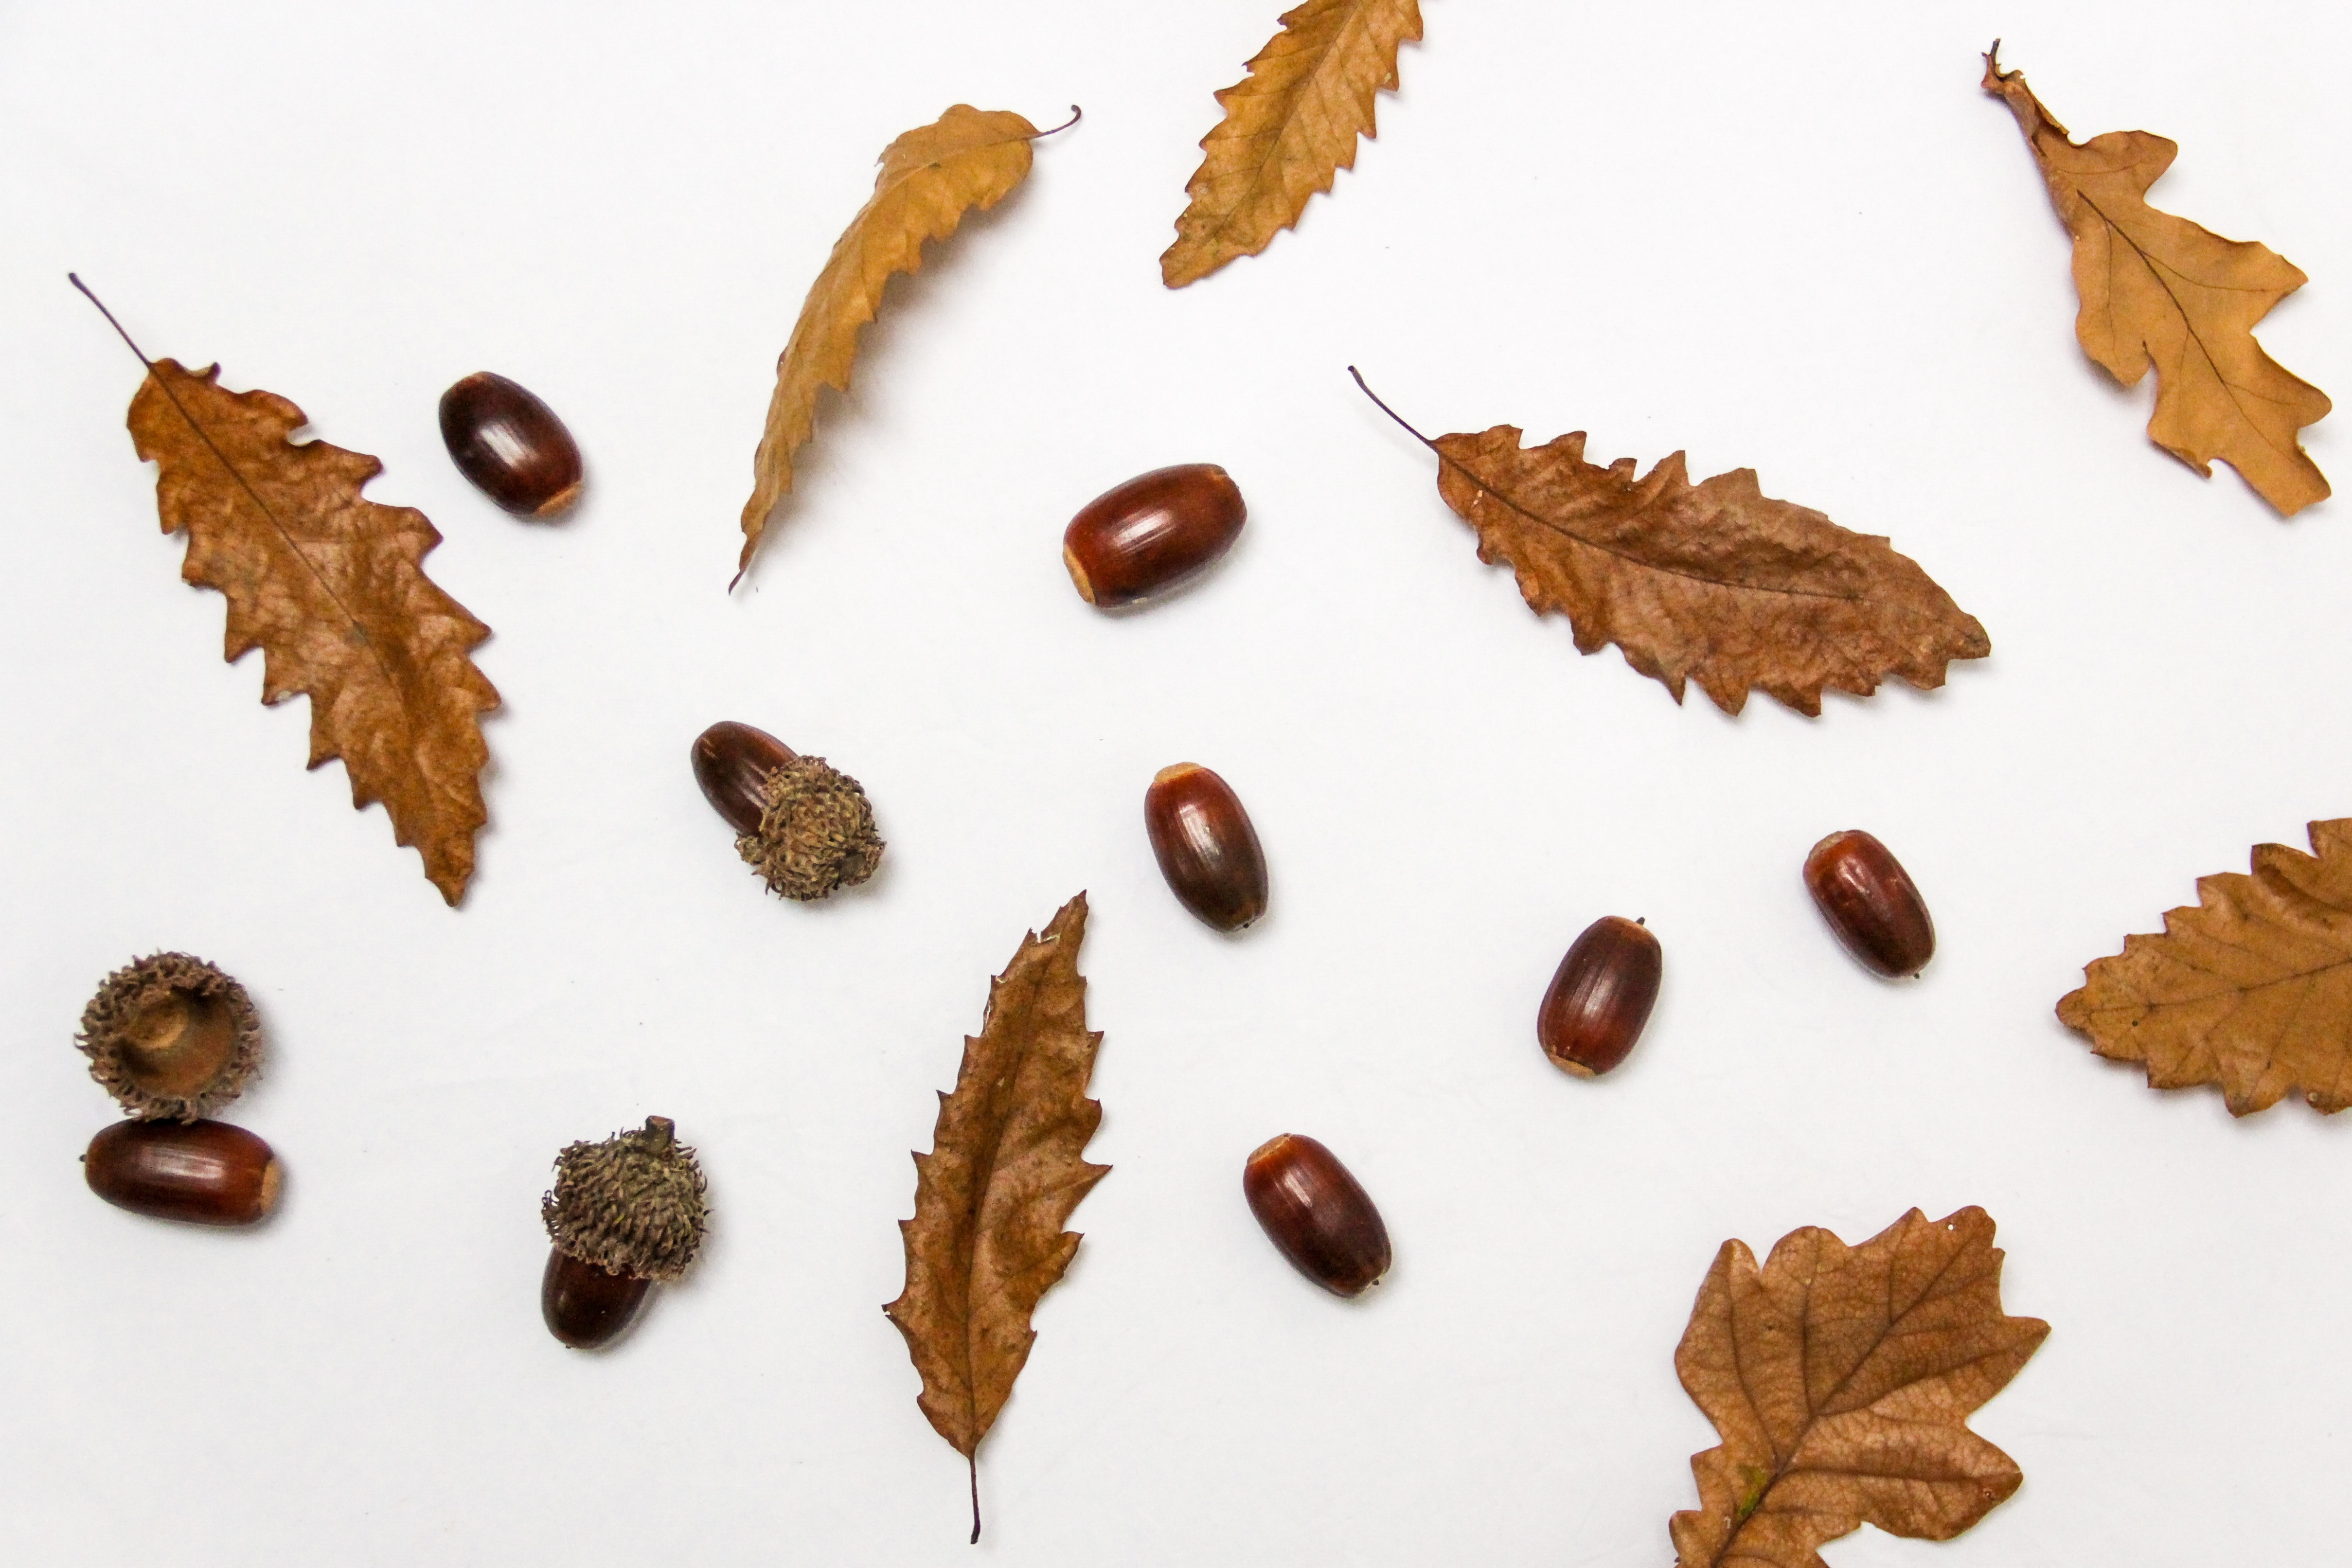
branch, plant, leaf, food, herb, produce, brown, flavor, grass family